Edwin Stanton

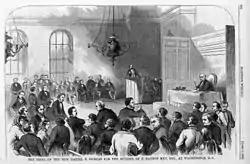
A depiction of the scene in the courtroom during Daniel Sickles' trial

In Pennsylvania, Stanton had become intimately acquainted with Jeremiah S. Black, the chief judge in the state's supreme court. This friendship proved profitable for Stanton when in March 1857, the recently inaugurated fifteenth president, James Buchanan, made Black his Attorney General. Black's accession to his new post was soon met with a land claims issue in California. In the Treaty of Guadalupe Hidalgo that ended the Mexican–American War and gave California to the United States, the United States agreed to recognize valid land grants by Mexican authorities. This was followed by the California Land Claims Act of 1851, which established a board to review claims to California lands. One such claim was made by Joseph Yves Limantour, a French-born merchant who asserted ownership of an assemblage of lands that included important sections of the state, such as a sizeable part of San Francisco. When his claims were recognized by the land commissioners, the U.S. government appealed. Meanwhile, Black corresponded with a person named Auguste Jouan, who stated that Limantour's claims were invalid, and that he, under Limantour's employ, forged the date listed on one of the approved grants. Black needed an individual loyal to the Democratic Party and to the Buchanan administration, who could faithfully represent the administration's interests in California; he chose Stanton.